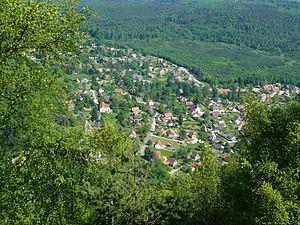
La Vancelle est une commune française située dans le département du Bas-Rhin, en région Grand Est.